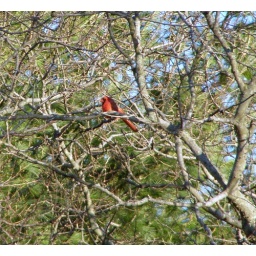
A male cardinal hiding in the trees